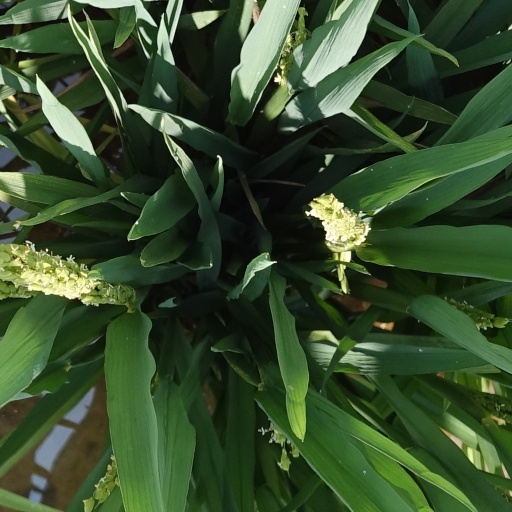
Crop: rice